Petra Costa

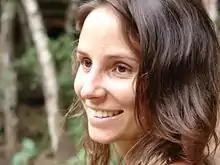

Petra Costa (born 8 July 1983) is a Brazilian filmmaker and actress. In 2020, her documentary film "The Edge of Democracy" was nominated for Best Documentary Feature at the 92nd Academy Awards and won a Peabody Award. She has been a member of the Academy of Motion Picture Arts and Sciences since 2018.